Olga de Amaral

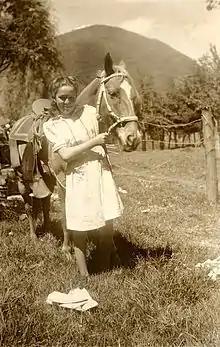

Olga de Amaral was born Olga Ceballos Velez in 1932 in Bogotá, Cundinamarca, Colombia, to parents from Colombia's Antioquia region. She had five sisters and two brothers. Upon graduating from high school, in the years 1951–52 she got a degree in Architectural Design at the Colegio Mayor de Cundinamarca in Bogotá.